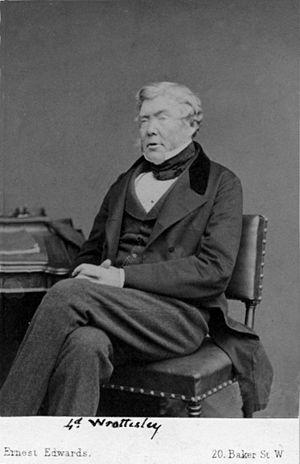
John Wrottesley est un astronome anglais.